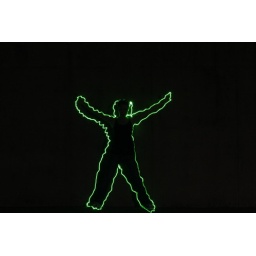
green laser against a concrete wall